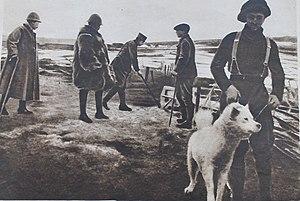
Général Nollet inspecte les traîneaux à chien sur les crêtes vosgiennes pour évacuer les blessés.
L'histoire du ski dans le massif des Vosges s'intègre pleinement dans un premier temps dans le processus d'introduction du ski en Europe centrale grâce à la partie alsacienne du massif vosgien. Dans un deuxième temps, le ski vosgien prend appui sur son expérience du XXᵉ siècle encore marquée par la technique dite norvégienne et commence une étroite relation avec les pays alpins, notamment grâce à l'action efficace du monde associatif et au développement du tourisme d'hiver qui introduira très tôt les premières compétitions auxquelles participera notamment la station de Gérardmer.